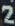
Number: 2